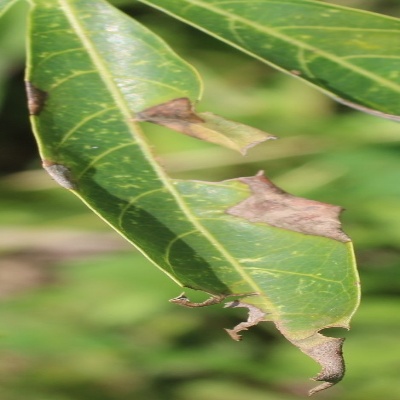
Crop: Cassava
Condition: bacterial blight